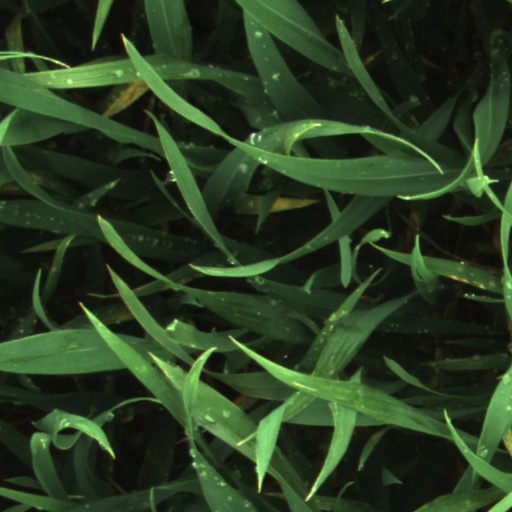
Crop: wheat